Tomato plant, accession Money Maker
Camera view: vertical (180 deg); turntable rotation: 300 degrees
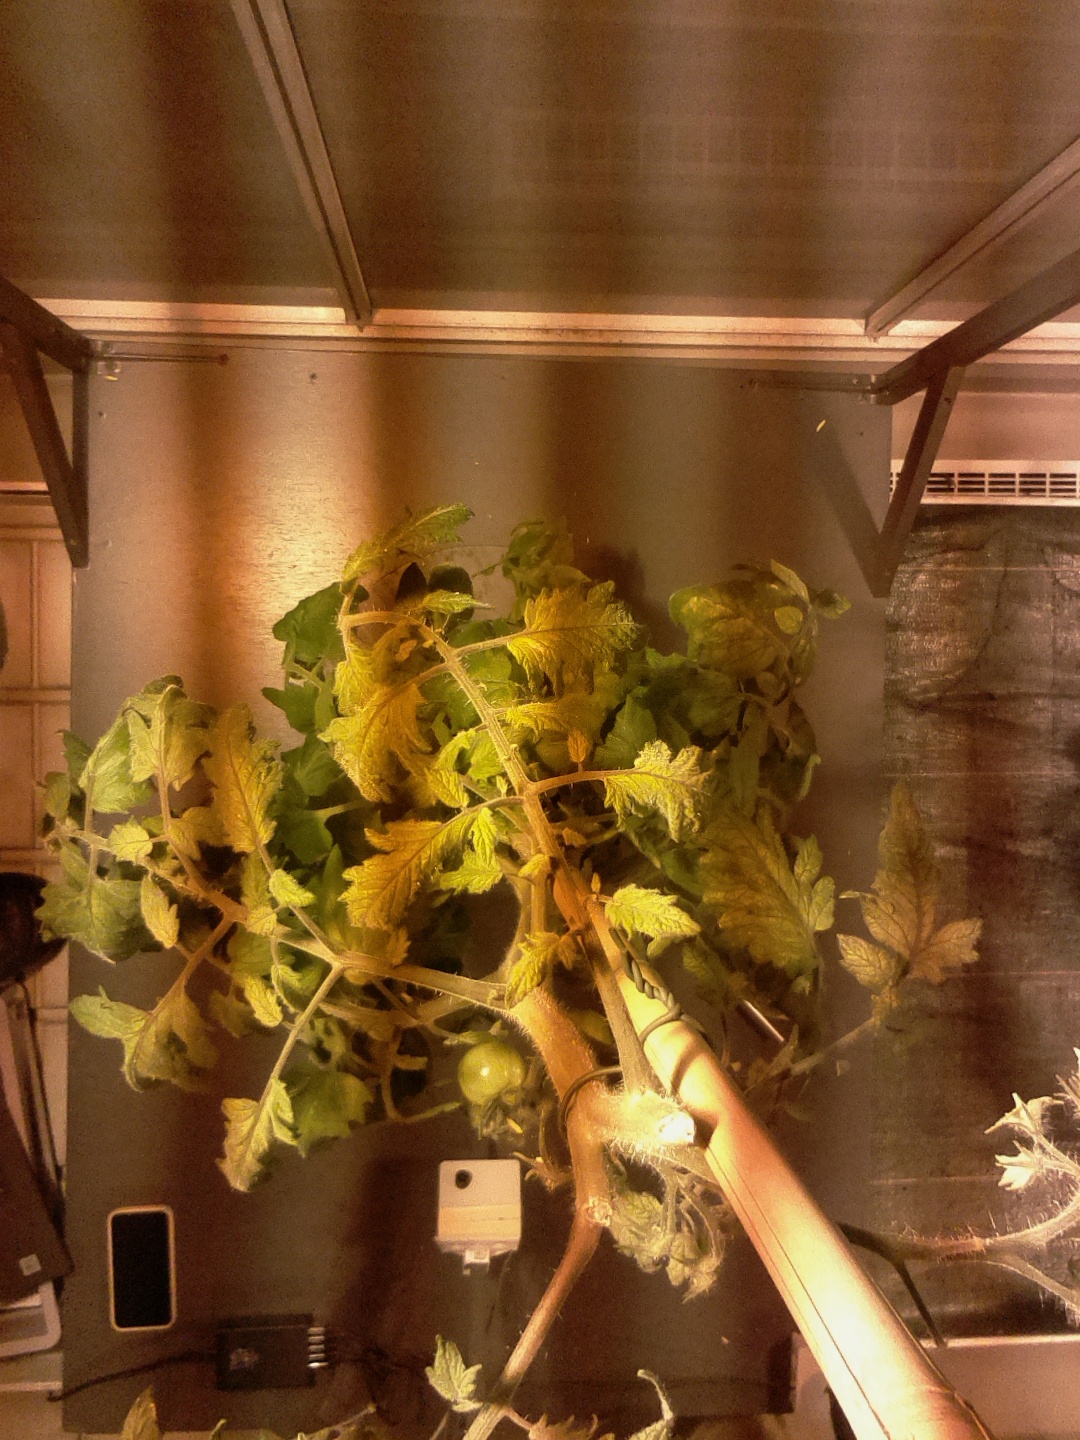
BBCH growth stage 75: 50%-60% of final fruit size